Legal rights of women in history

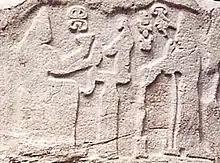
This is a depiction of the Hittite queen Puduhepa who due to a tradition of an independent and politically active queenship was able to have unprecedented influence in Hittite royal affairs.Creative Commons Attribution 3.0 Unported

In addition, there are a couple of depictions of women who were able to obtain powerful positions in Hittite society. One woman is a queen named Puduhepa who was able to have significant influence in courtly affairs. She was the most well known Hittite queen and considered by many to be among the most powerful women in the Ancient Near East. She was the daughter of a priest and wife of Hattusili III. He married her while on his way back from fighting in the Battle of Kadesh when he was told to stop by Ishtar. She was able to become queen when her husband took the Hittite throne. Of Hurrian origin, she was able to spread her culture as queen where it had an important effect on the Hittites. She also was a powerful ruler on her own. She participated actively in royal affairs and her influence in the state continued for a short while after the death of Hattusili.